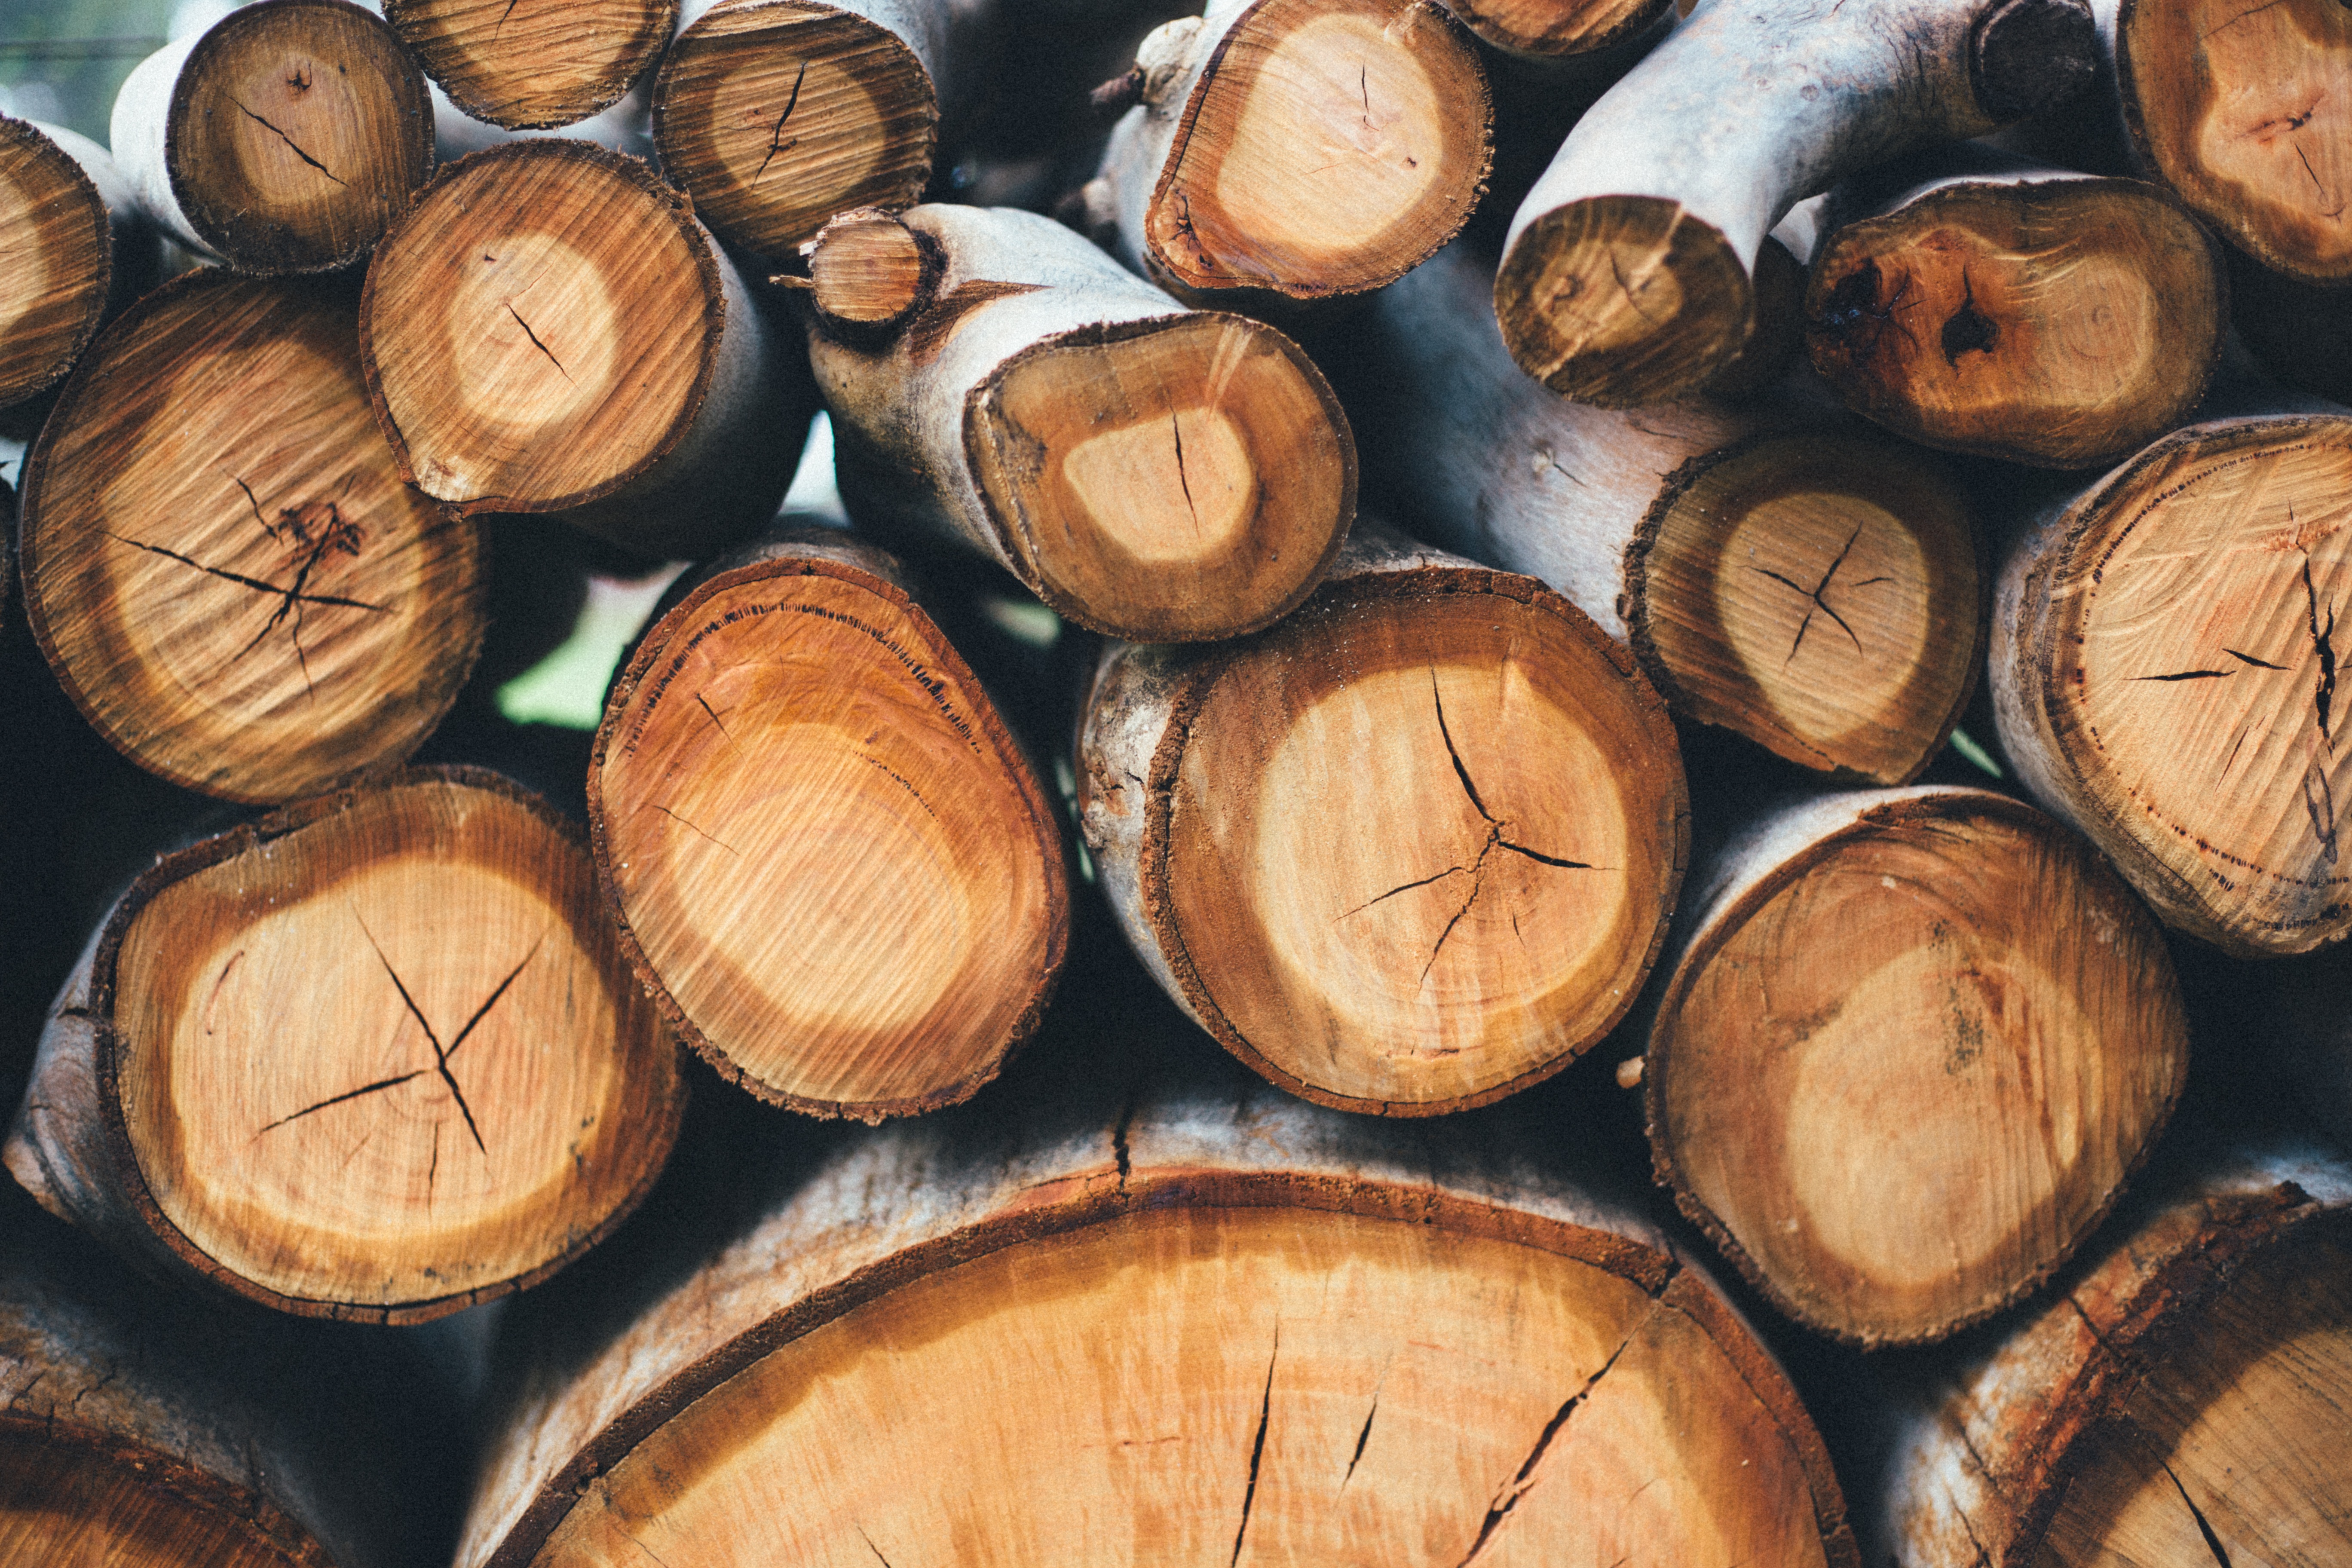
wood, food, produce, barrel, percussion, coconut, man made object